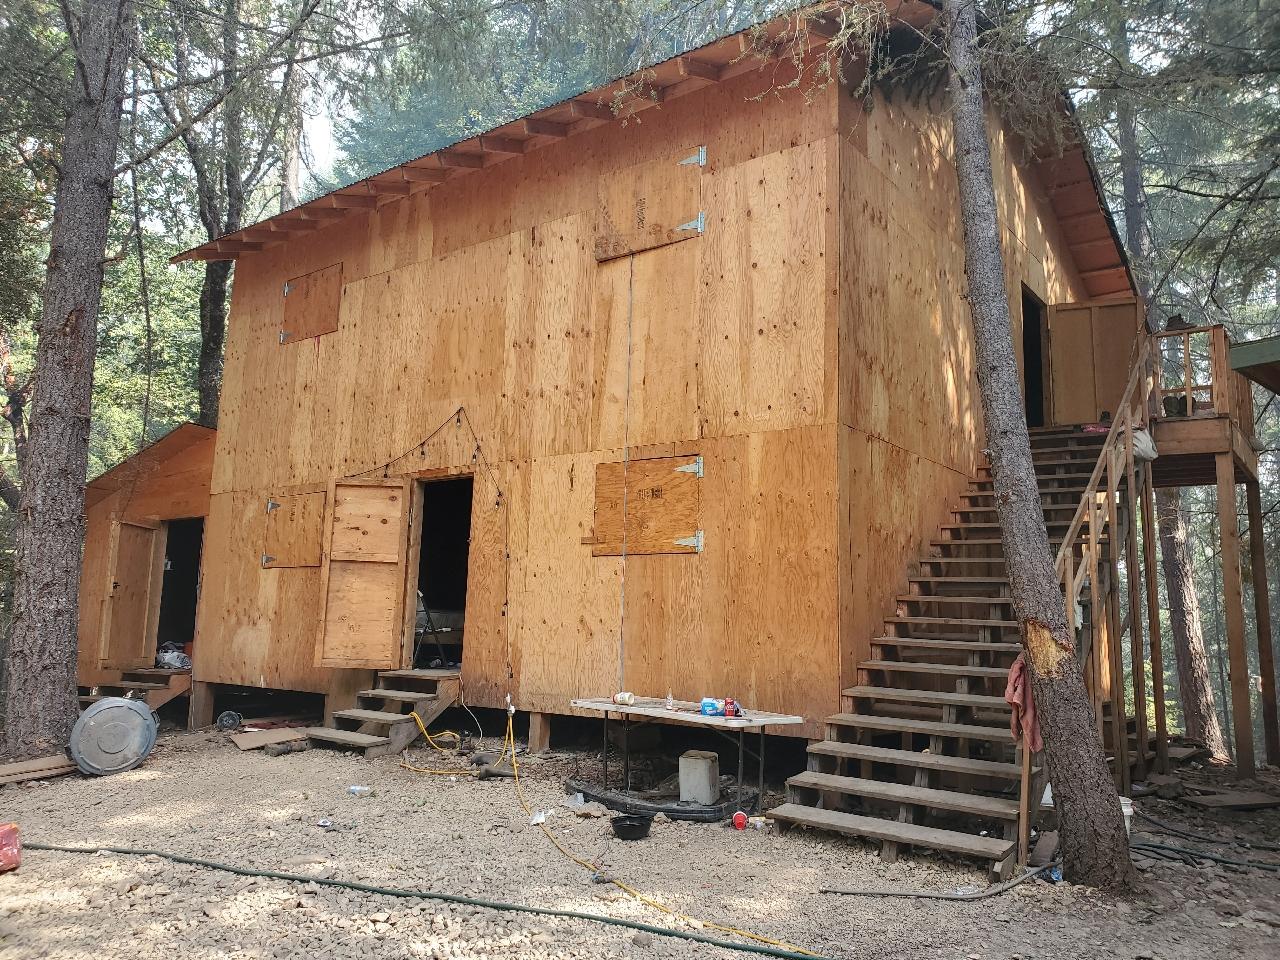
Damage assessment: no_damage